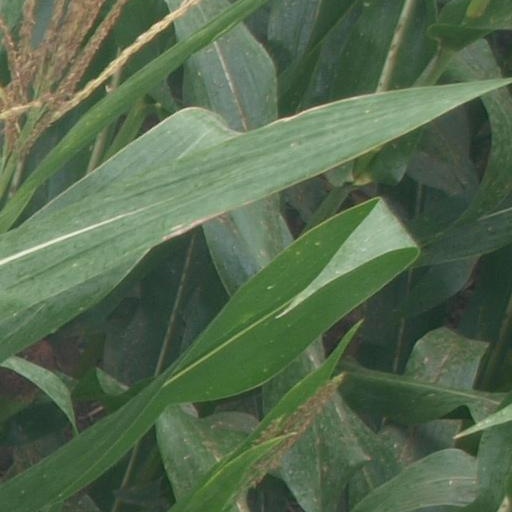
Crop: maize; corn